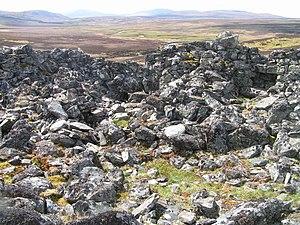
En archéologie, une Atlantic roundhouse est un bâtiment en pierre de l'âge du fer trouvé dans les parties nord et ouest de l'Écosse continentale, les îles du Nord et les Hébrides.